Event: Nepal Earthquake
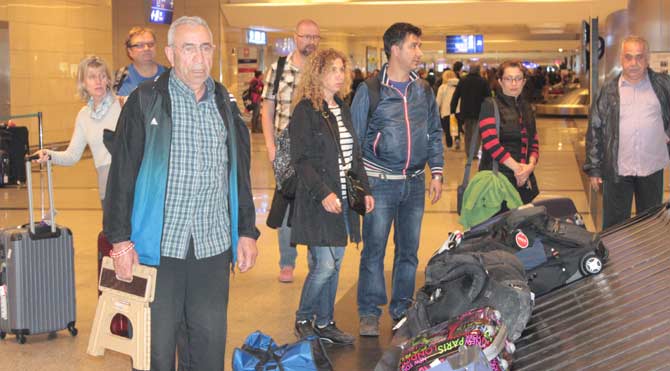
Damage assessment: no_damage